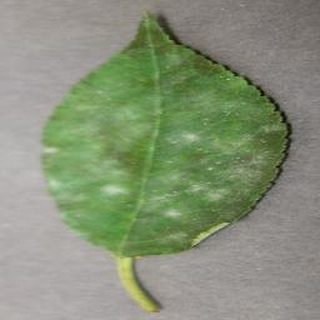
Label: cherry_powdery_mildew